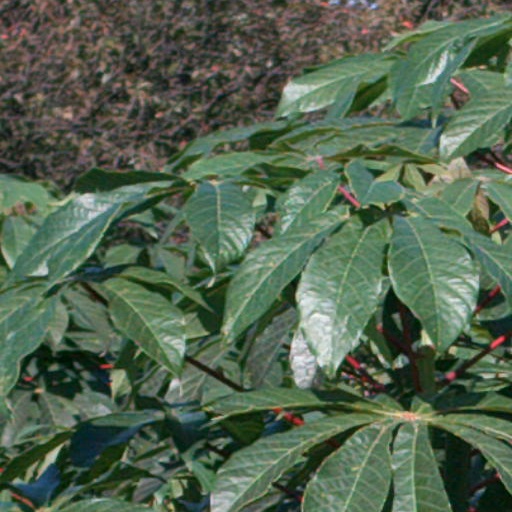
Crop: cassava